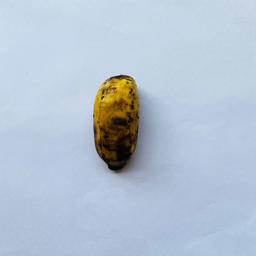
Banana variety: Sabri Kola